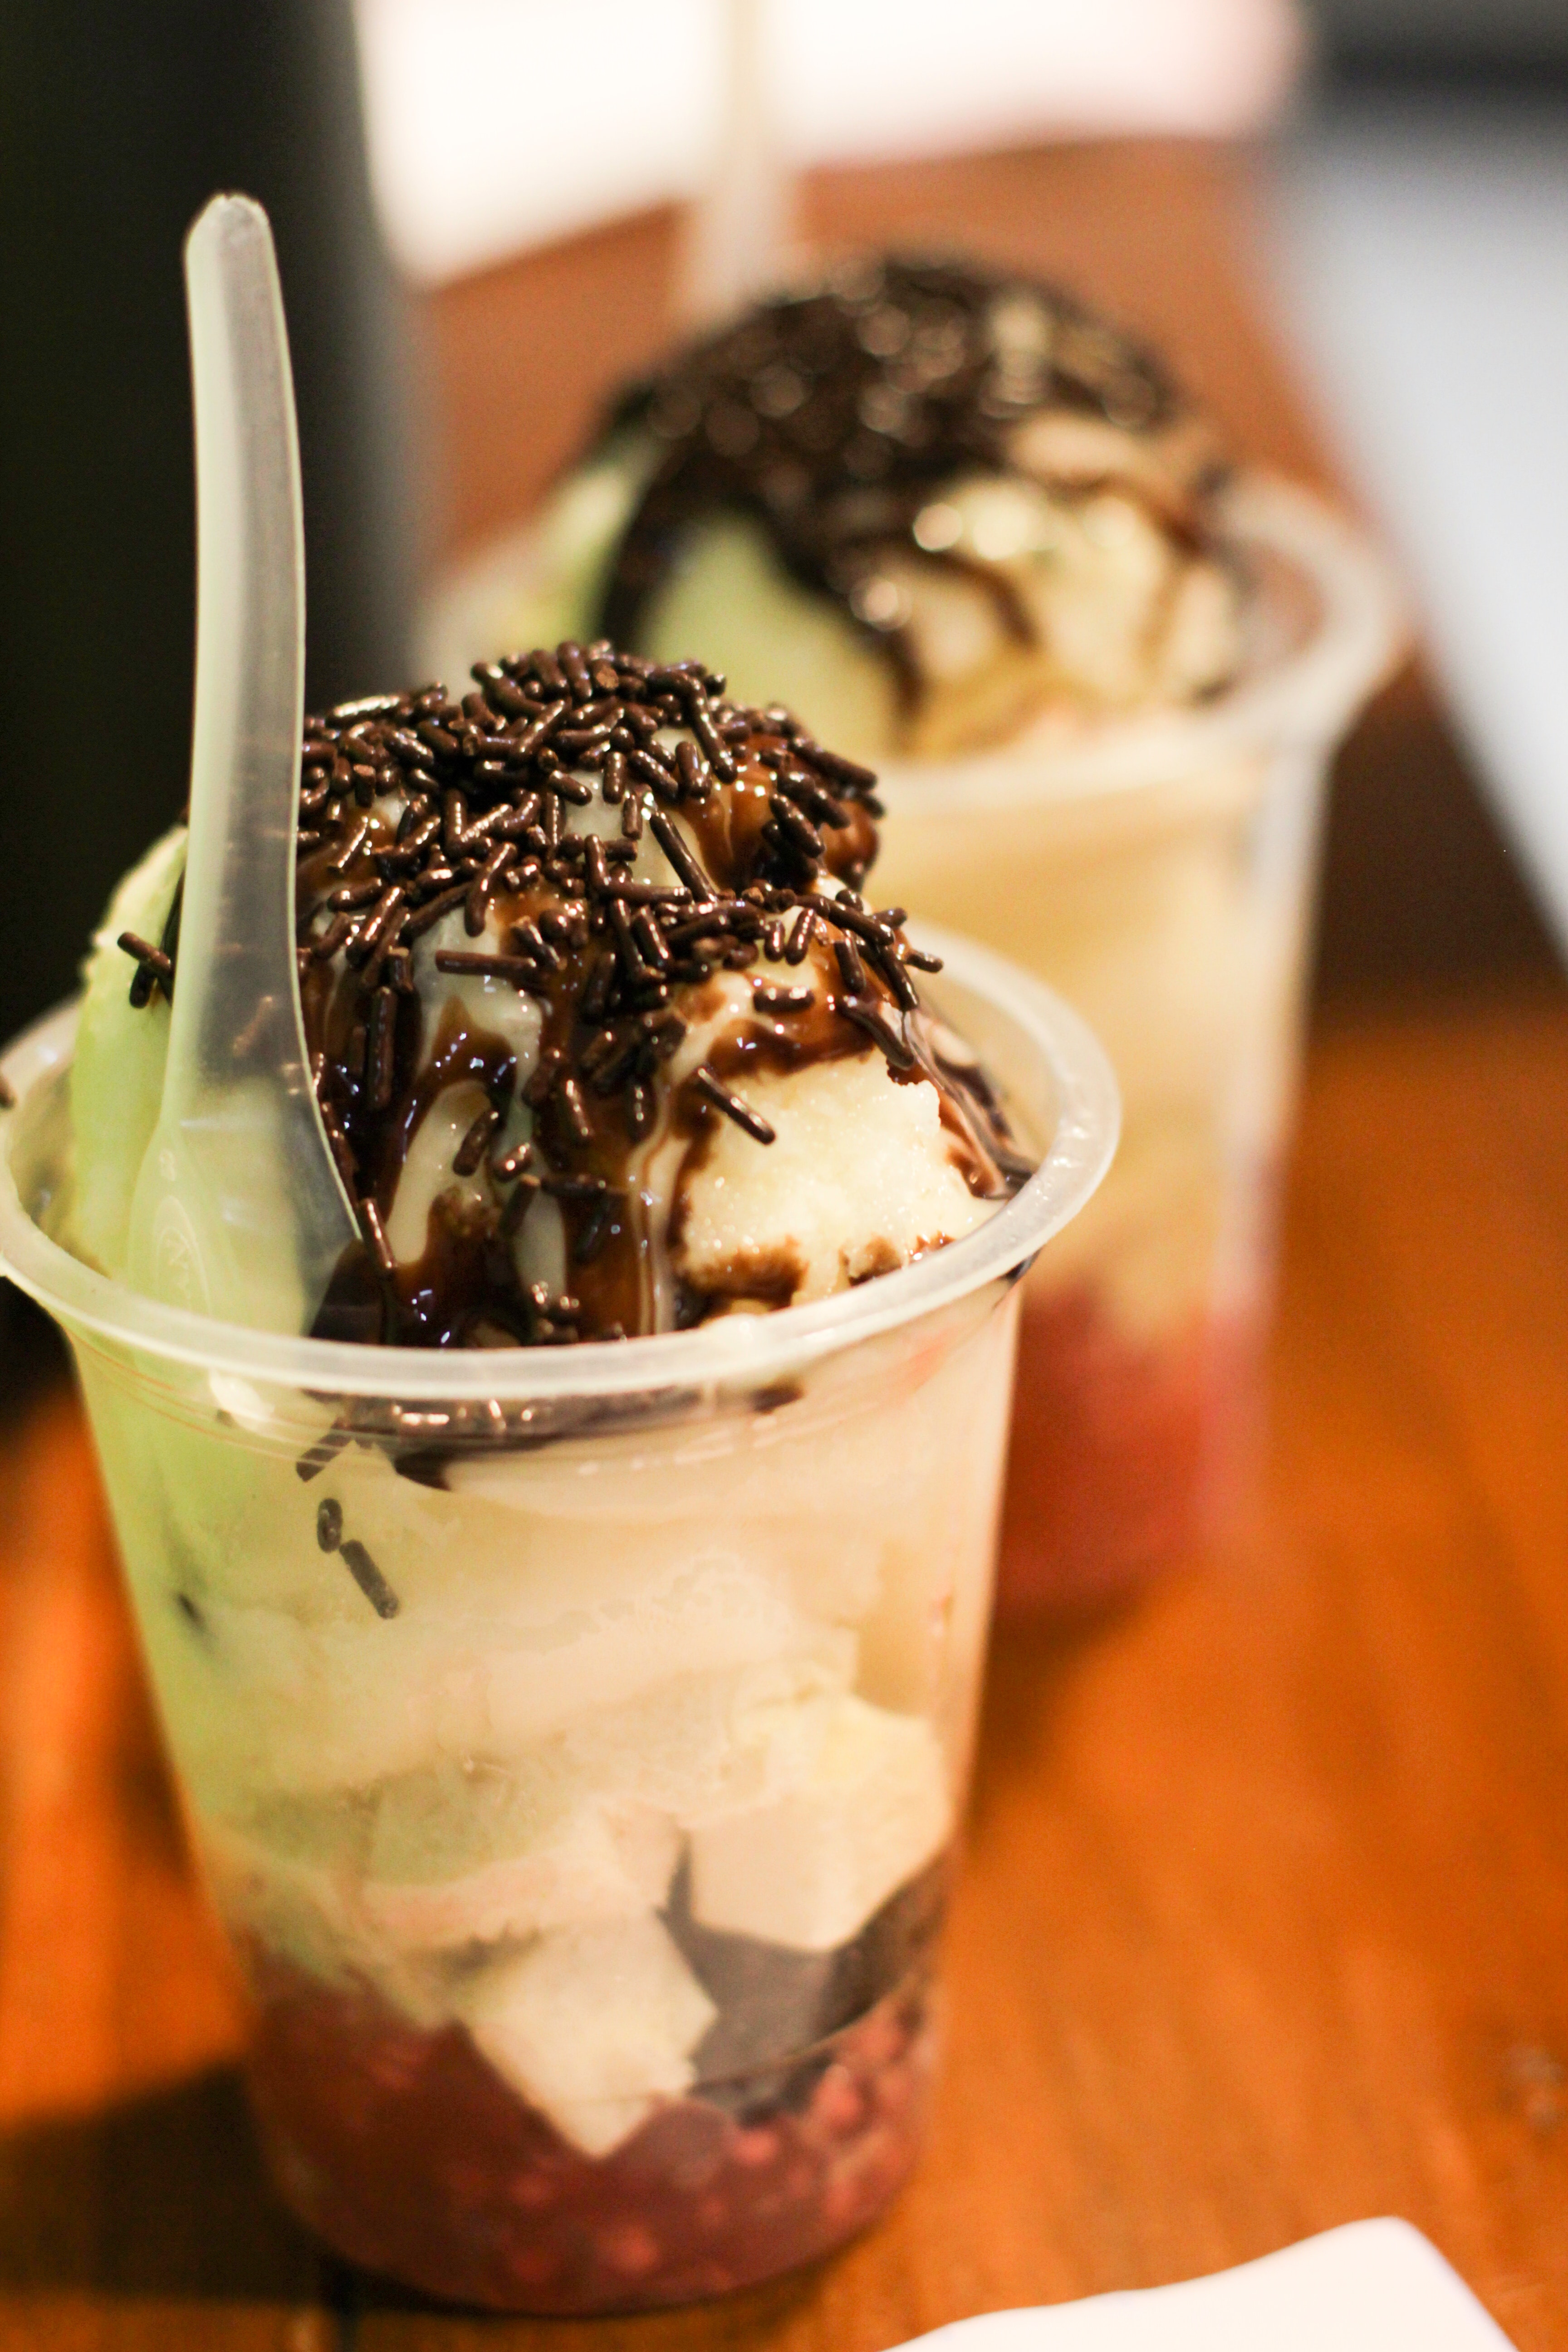
food, dessert, sundae, ice cream, frozen dessert, parfait, dairy product, gelato, flavor, chocolate ice cream, whipped cream, frozen yogurt, chocolate brownie, affogato